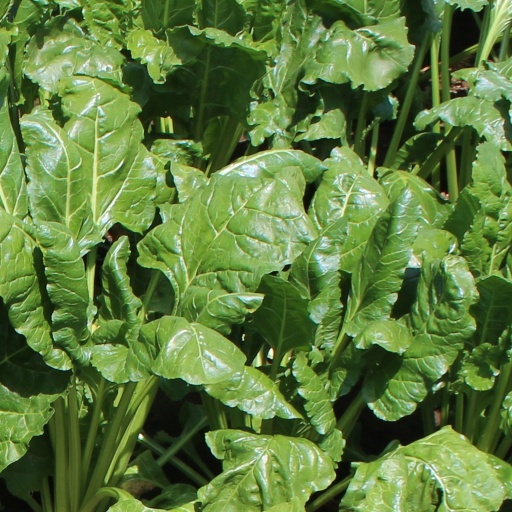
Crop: sugar beet